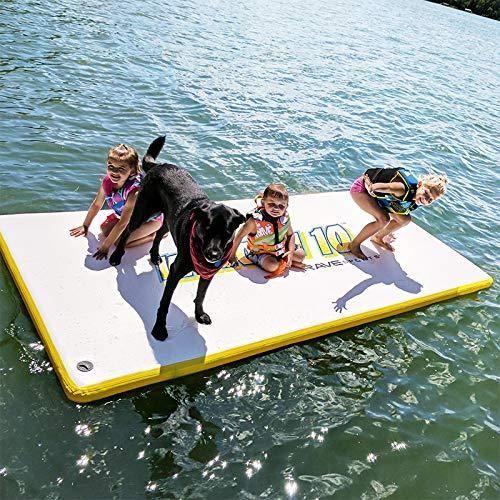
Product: RAVE Sports Whoosh 10' Water Mat Inflatable Activity Platform (White)
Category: Toys & Games | Sports & Outdoor Play | Pools & Water Toys | Pool Toys | Swim Rings
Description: The Whoosh 10' Inflatable water activity mat is the smallest model in the awesome water Whoosh 15' 15 feet long and 20' 20 feet long activity water Mat family.
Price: $441.98
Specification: ProductDimensions:22.8x16x4.9inches|ItemWeight:34.1pounds|ShippingWeight:36pounds(Viewshippingratesandpolicies)|ASIN:B078XJMR8D|Californiaresidents:ClickhereforProposition65warning|Itemmodelnumber:RAVELMATCHLLC|Manufacturerrecommendedage:11yearsandup